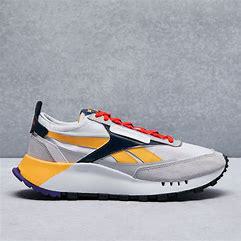
Brand: Reebok
Model: Cl Legacy